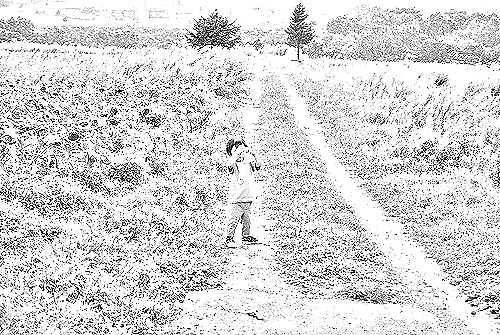
Portrait style: Sketch Portrait